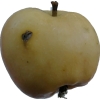
Label: apple